Ithaca (island)

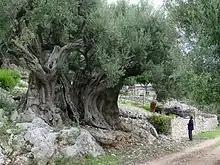
Olive tree of Ithaca that is claimed to be at least 1500 years old.

The origins of the first people to inhabit the island, which occurred during the last years of the Neolithic period (4000–3000 BC), are not clear. The traces of buildings, walls and a road from this time period prove that life existed and continued to do so during the Early Helladic era (3000–2000 BC). In the years (2000–1500 BC), some of the population migrated to part of the island. The buildings and walls that were excavated showed the lifestyle of this period had remained primitive.